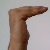
The image shows a hand gesture representing a space in Indian Sign Language.